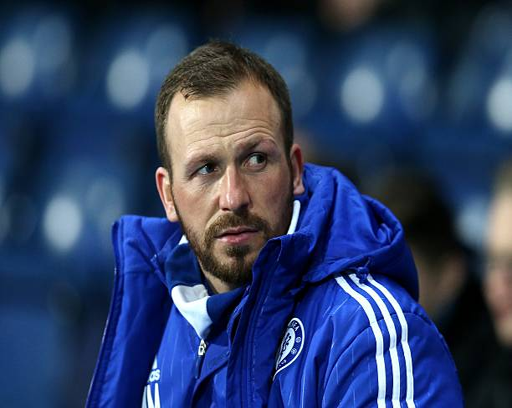
football player looks on during the match .